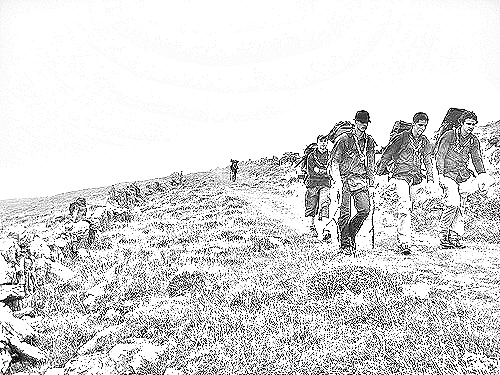
Portrait style: Sketch Portrait